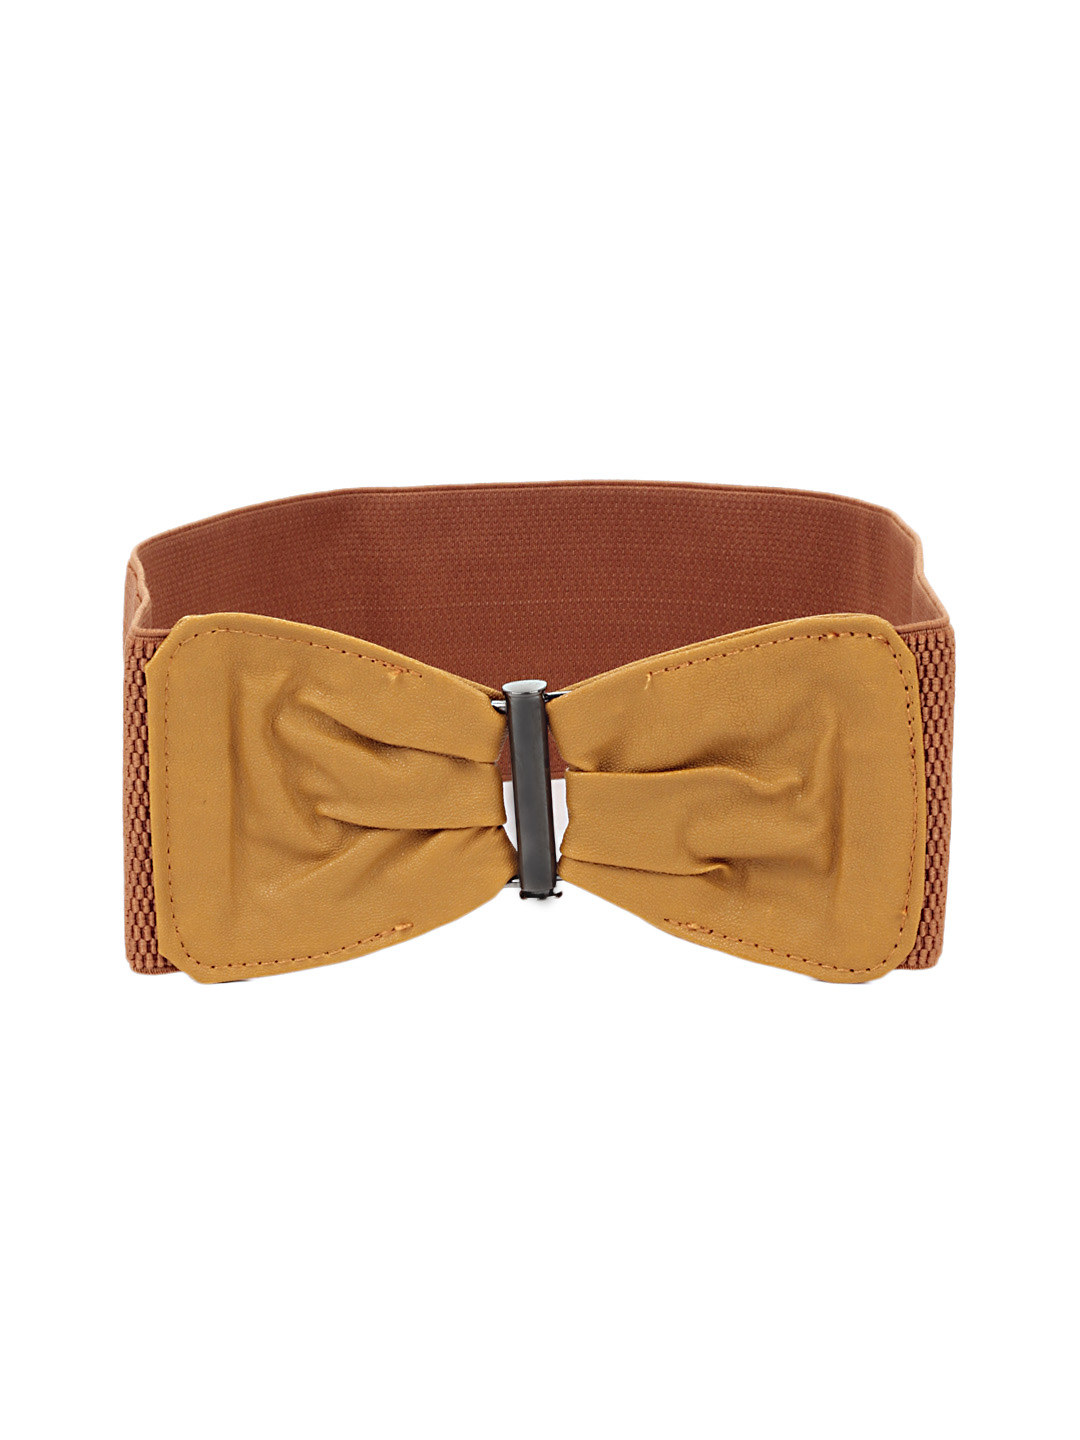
Stoln Women Brown Belt
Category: Accessories / Belts / Belts
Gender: Women
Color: Brown
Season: Summer 2012
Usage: Casual